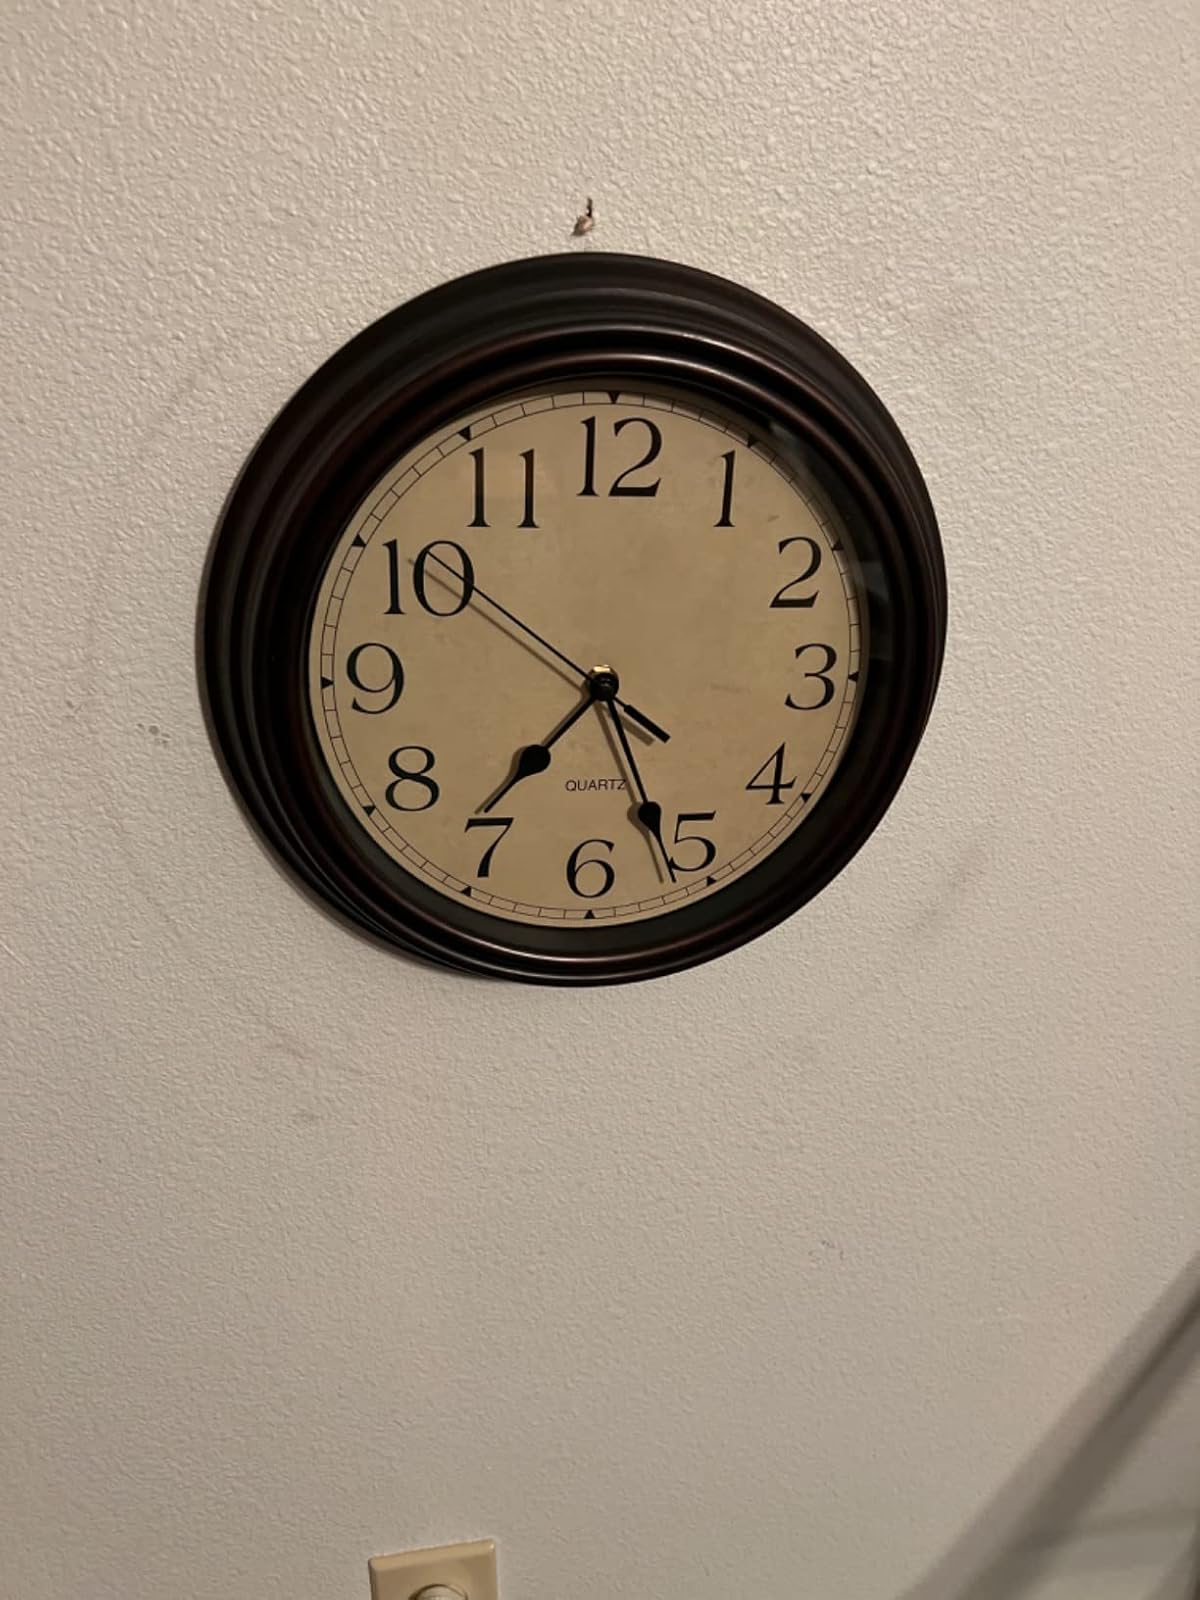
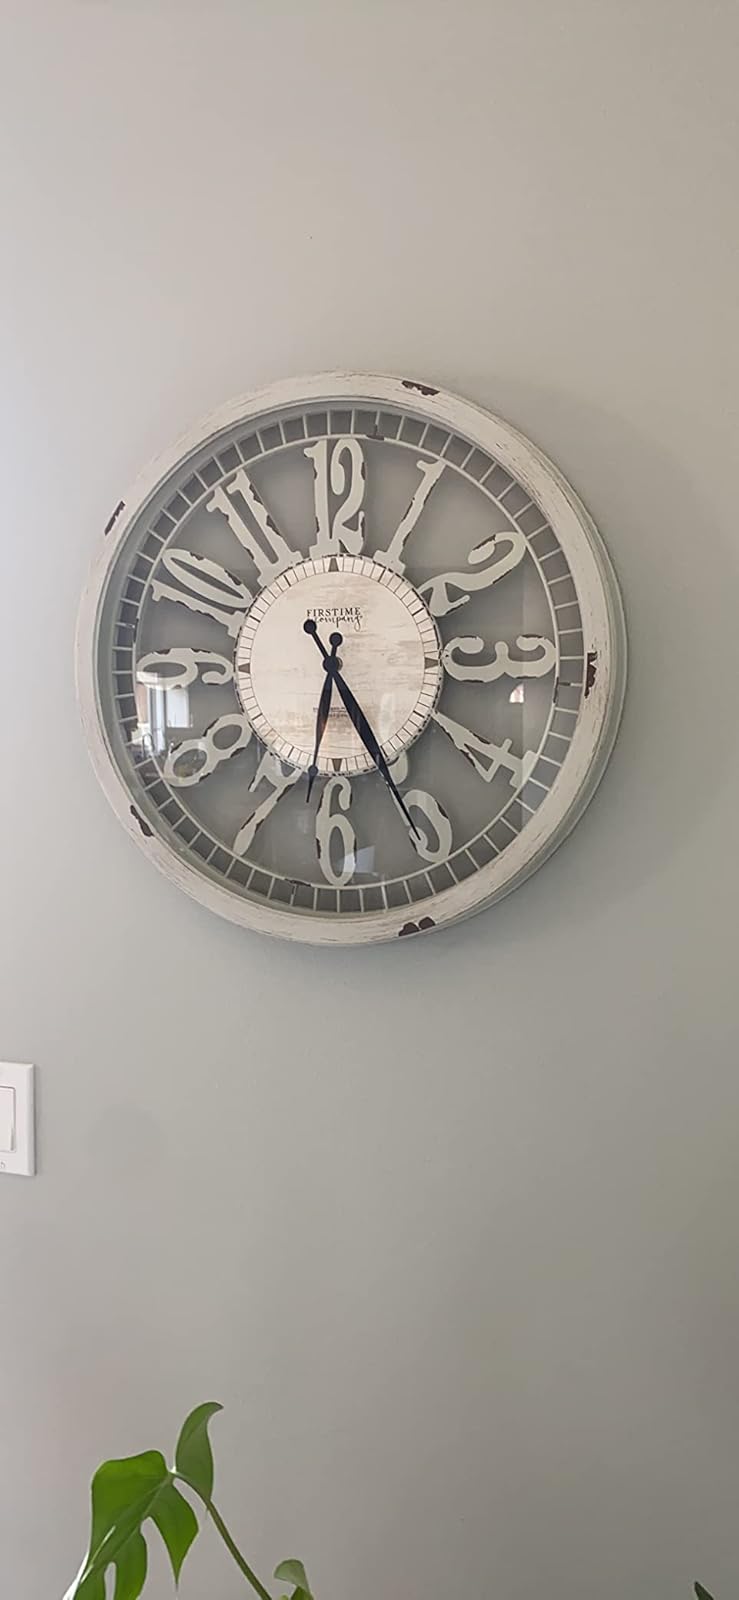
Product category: clock
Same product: no